Javier Hernández

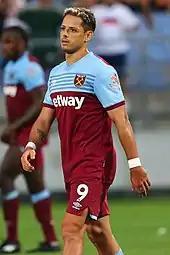
Hernández playing for West Ham United in 2019

Hernández began his third season with United on 2 September 2012, coming on as a 72nd-minute substitute for Danny Welbeck in a 3–2 win against Southampton. On 15 September, he was named in the starting eleven for the match against Wigan Athletic, playing all 90 minutes. Despite having a penalty saved in the fifth minute by Wigan goalkeeper Ali Al-Habsi, Hernández scored his first goal of the season, as well as assisting in teammate Nick Powell's goal in a 4–0 victory. On 23 October, Hernández netted a brace in a 3–2 comeback win against Braga in a Champions League group stage match after United had gone down 2–0 in the first half. Five days later, he scored the winner against nine-man Chelsea in a controversial 3–2 win after he was deemed to have been in an offside position when scoring the goal.